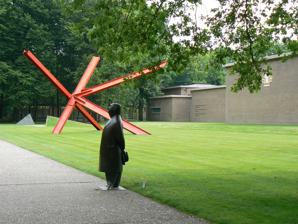
Building: Kröller-Müller Museum
Country: Netherlands
Year built: 1938
Art museum, National museum in Otterlo, Netherlands Kröller-Müller Museum Entrance of the museum in 2008 Interactive fullscreen map Established 13 July 1938 ( 1938-07-13 ) Location Houtkampweg 6 Otterlo , Netherlands Coordinates 52°5′45″N 5°49′1″E / 52.09583°N 5.81694°E / 52.09583; 5.81694 Type Art museum National museum Visitors 275,000 (2023) Director Lisette Pelsers Website krollermuller .nl The Kröller-Müller Museum ( Dutch pronunciation: [ˈkrʏlər ˈmʏlər myˌzeːjʏm] ) is a national art museum and sculpture garden , located in the Hoge Veluwe National Park in Otterlo in the Netherlands . The museum, founded by art collector Helene Kröller-Müller within the extensive grounds of her and her husband's former estate (now the national park), opened in 1938. It has the second-largest collection of paintings by Vincent van Gogh , after the Van Gogh Museum . The museum had 380,000 visitors in 2015. History Helene Müller and Anton Kröller , ca. 1888 The Kröller-Müller Museum was founded by Helene Kröller-Müller , an avid art collector who, being advised by H.P. Bremmer , was one of the first to recognize Vincent van Gogh 's genius and collect his works. In 1935, she donated her whole collection to the state of the Netherlands . In 1938, the museum, which was designed by Henry van de Velde , opened to the public. The sculpture garden was added in 1961 and the new exhibition wing, designed by Wim Quist , opened in 1977. Collection Jardin d'émail by Jean Dubuffet in the Kröller-Müller sculpture garden The museum has a considerable collection of paintings by Vincent van Gogh , such as Café Terrace at Night , and Sorrowing Old Man (At Eternity's Gate) . Making it the second-largest collection of Van Gogh paintings in the world (after the Van Gogh Museum in Amsterdam ). Apart from the Van Gogh paintings other highlights include works by Piet Mondrian , Georges-Pierre Seurat , Odilon Redon , Georges Braque , Paul Gauguin , Lucas Cranach , James Ensor , Juan Gris , William Degouve de Nuncques and Pablo Picasso . Sculpture garden The Kröller-Müller Museum is also famous for its large sculpture garden , within the forest park, of more than 75 acres (30 ha) and one of the largest in Europe , with a fine collection of modern and contemporary sculptures. The garden reflects Helene Kröller-Müller's conception of a symbiosis between art, architecture and nature. The collection includes works by Auguste Rodin , Henry Moore , Jean Dubuffet , Mark di Suvero , Lucio Fontana , Claes Oldenburg and Coosje van Bruggen , Fritz Wotruba , Joep van Lieshout and many more. Selected collection highlights Paul Signac , Breakfast , 1886–87 Henri-Edmond Cross , Fisherman , 1895 Jean Metzinger , Coucher de soleil no. 1 ( Landscape ) , 1906 Fernand Léger , Nudes in the forest ( Nus dans la forêt ), 1910 Georges Braque , Guitare et verre ( Guitar and Glass ), 1917 Henry Moore , Sculpture with hole and light , 1967 Richard Serra , One , 1988 Vincent van Gogh , Café Terrace at Night , 1888 Vincent van Gogh , Country Road in Provence by Night , 1890 Georges Seurat , Le Chahut ( Can Can ), 1889–90 Jean Metzinger , La danse ( Bacchante ) , c. 1906 Odilon Redon , The Cyclops , c. 1914 Juan Gris , Le Compotier ( The Fruit Bowl ), 1914 Pablo Picasso , Violon ( Violin ), 1911–12 Joseph Csaky , Deux figures , 1920 Joseph Csaky , Tête ( Head ), 1920 Administration Visitors 2012 307,000 2013 330,000 2014 392,000 2015 380,000 2017 Apx. 385,000 2018 Apx. 385,000 2019 405,428 2020 173,000+ 2021 127,126 2022 219,691 2023 282,926 Lisette Pelsers was the museum director of the Kröller-Müller Museum from 2012 to 2024. She was succeeded by Benno Tempel. The museum had an increasing number of visitors until the COVID-19 pandemic , when it took a severe plunge due to closures and reduced tourism activities overall. Visitor numbers have largely recovered since, but have yet to reach pre-pandemic levels. The museum was the 12th most visited museum nationally in 2013. See also List of museums in the Netherlands List of most visited museums in the Netherlands References